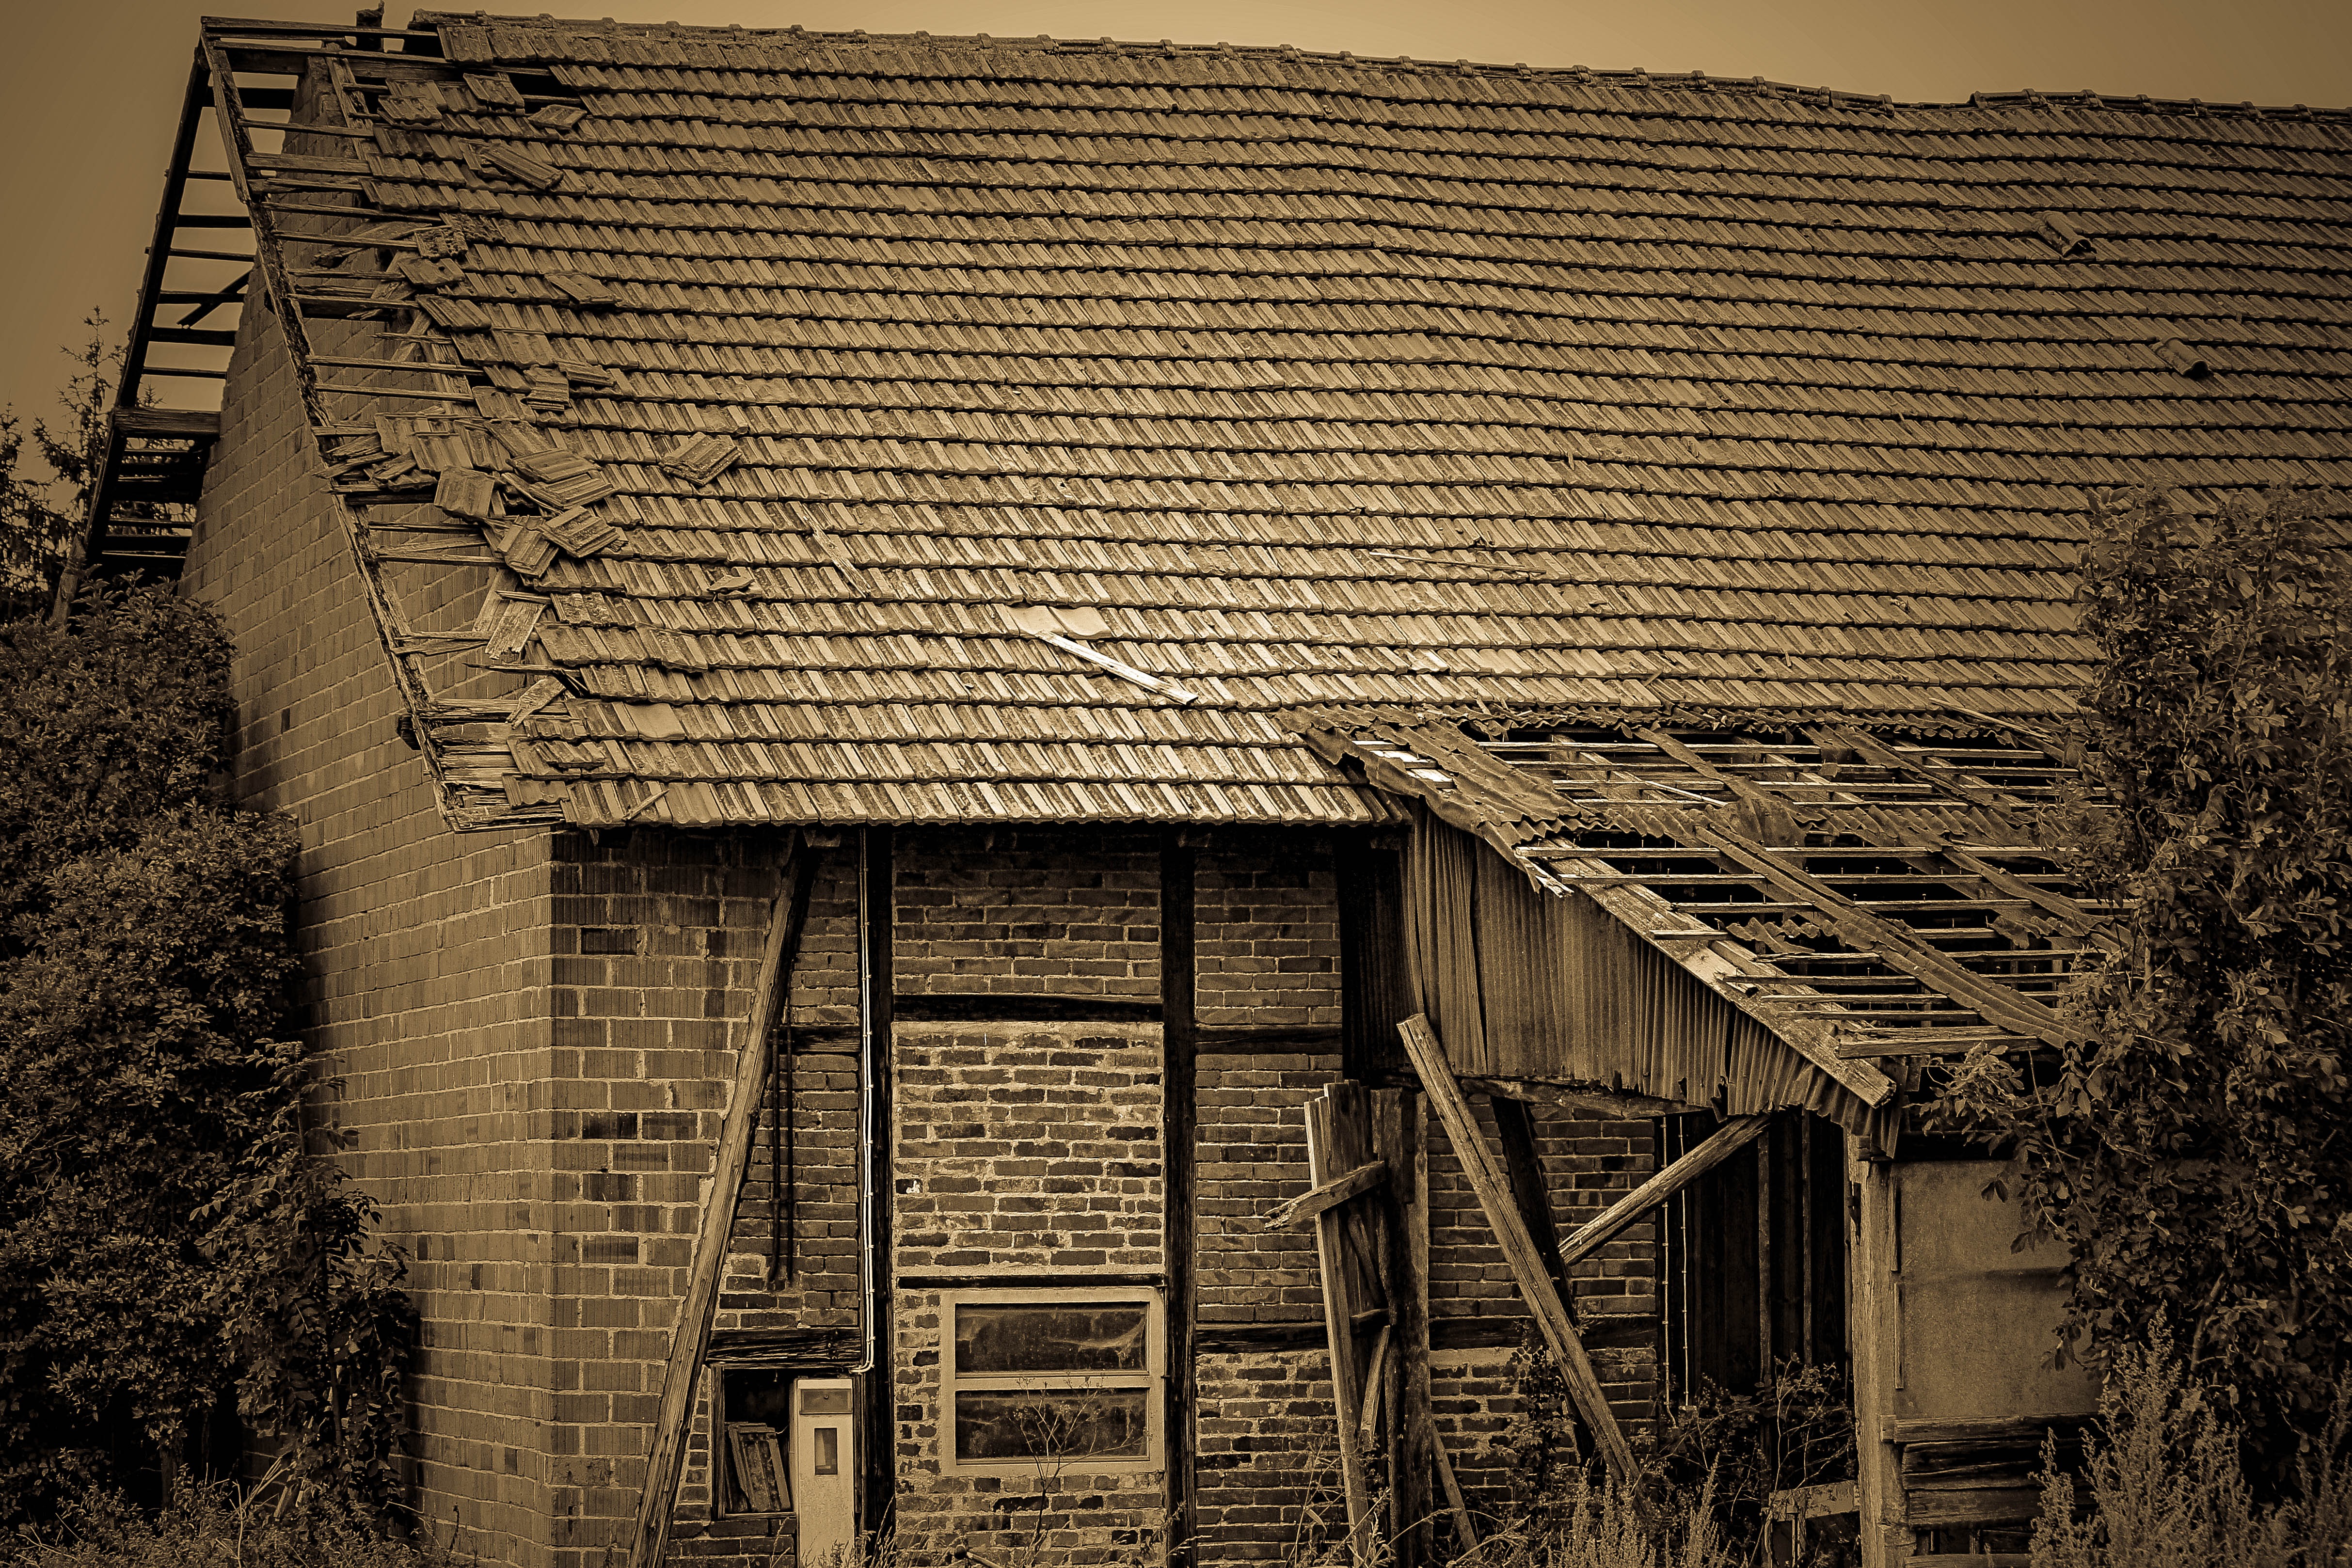
wood, farm, house, roof, building, old, barn, home, wall, shack, tile, decay, agriculture, brick, old house, log cabin, historically, leave, fachwerkhaus, truss, field barn, broken roof